Massimo D'Alema

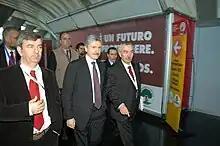
D'Alema with the then senator Ugo Sposetti

In 1999, D'Alema managed to summon five other heads of state and government to Florence: Clinton, Blair, Lionel Jospin, Gerhard Schroeder, and Fernando Cardoso, among other personalities, from Hillary Clinton to Prodi, who was the then president of the European Commission. In those years, D'Alema followed the Third Way and invited entrepreneurs to grow, invest, and get rich. He urged them to report the obstacles encountered in their path so that the government could "get them out of the way". At the 1999 congress of the Federation of the Greens, D'Alema outlined what would later become the Democratic Party (PD). He did not believe in that project because he was convinced that Italy is a structurally right-wing country, that in a majoritarian system an ex-Communist party alone would never be able to govern, and that even if it succeeded in doing so, the Italian media information system would end up destroying it. Following the defeat in the 2000 Italian regional elections, which were held in April, he left the offices of prime minister and president of the DS. In December 2000, he became president of the DS. At the second national congress of the party held in Pesaro in November 2001, he was confirmed to the party presidency.